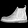
Label: Ankle boot